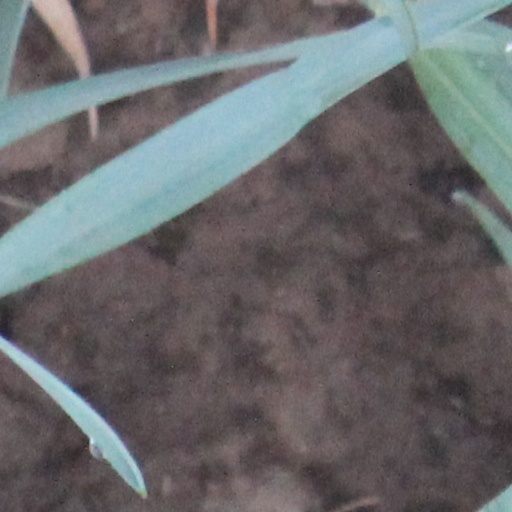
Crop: wheat